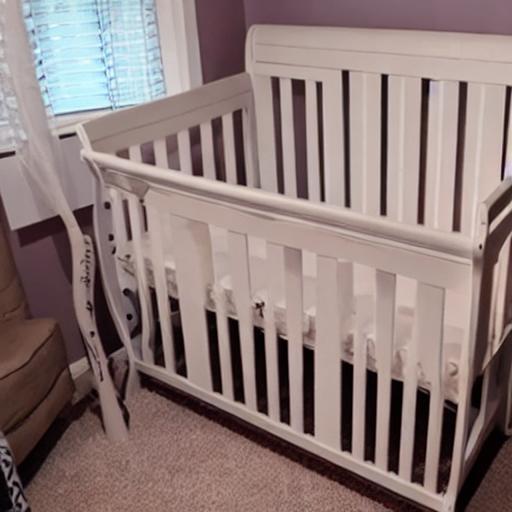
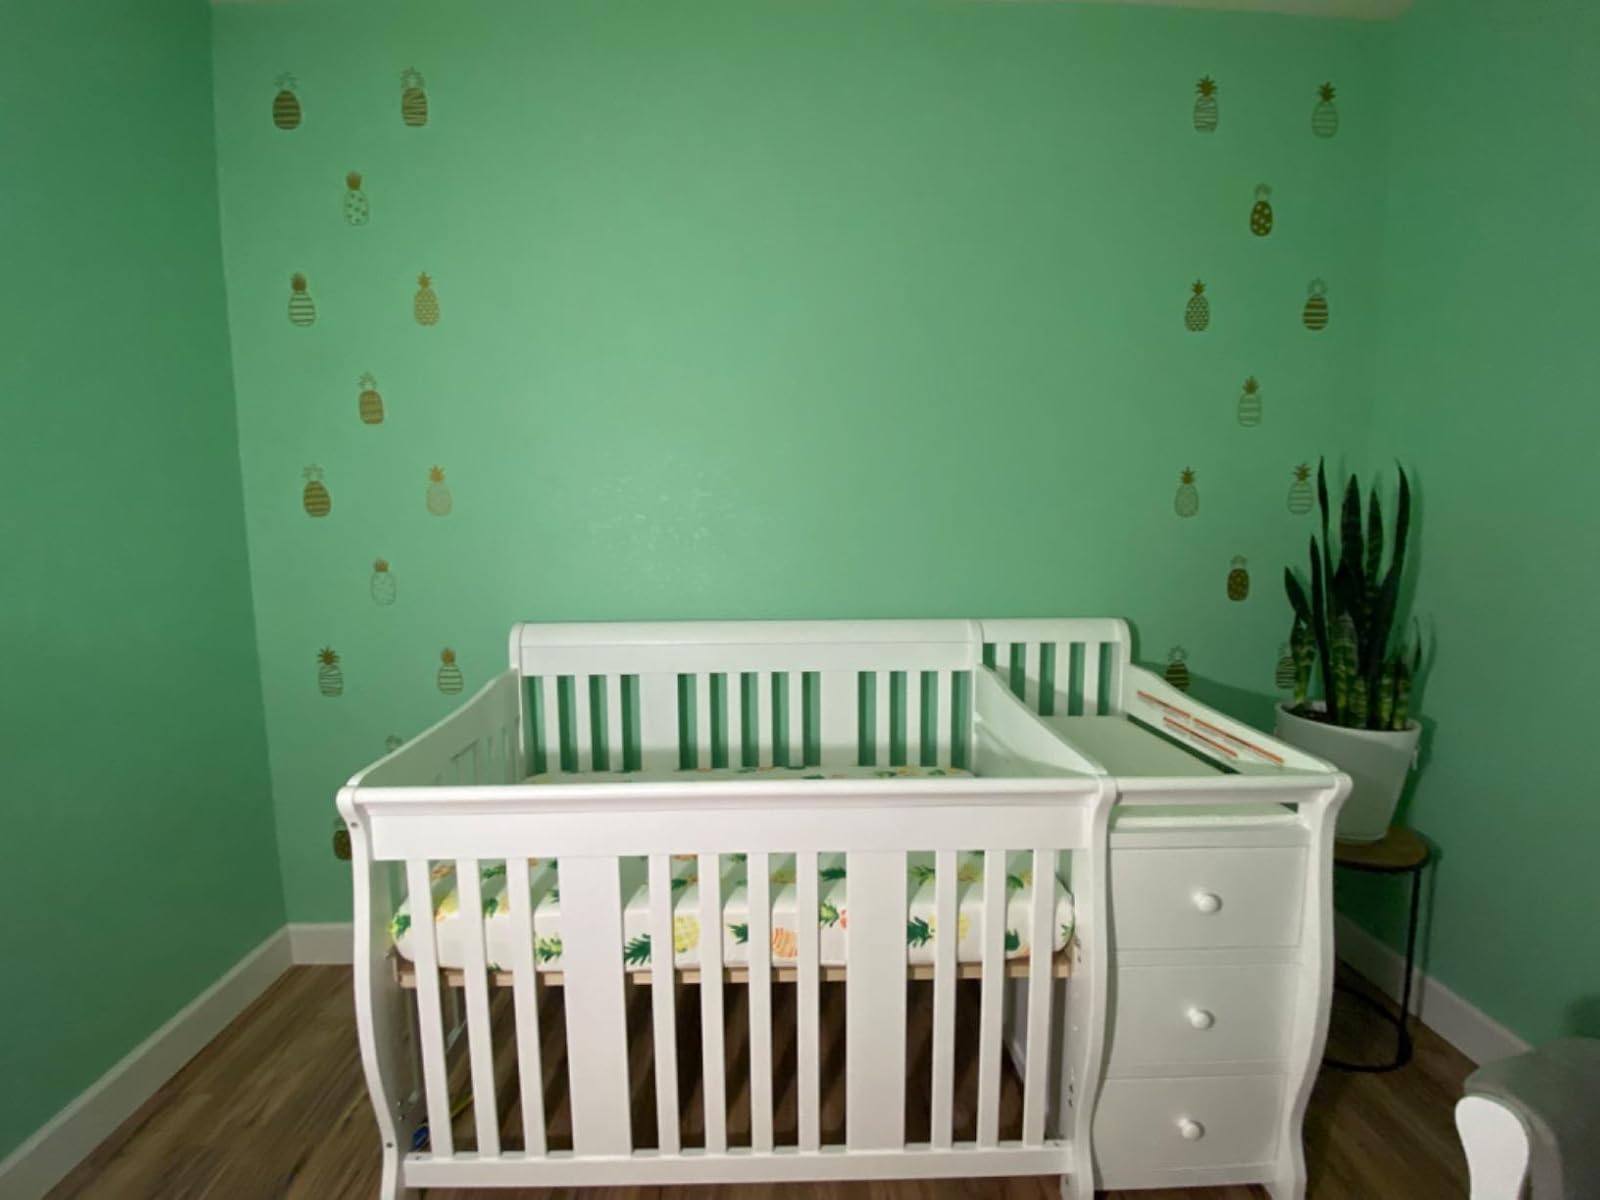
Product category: products_crib
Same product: no